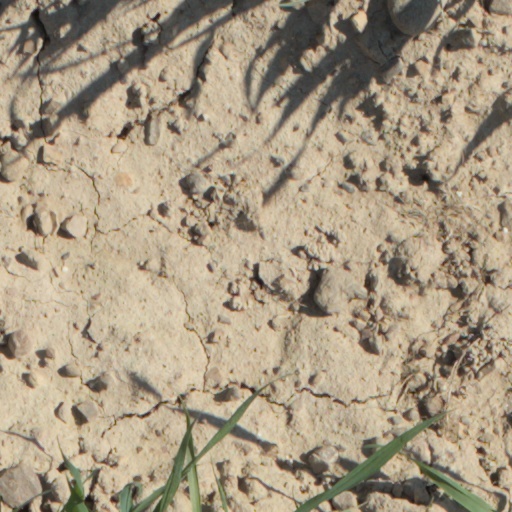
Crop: wheat